Karl Sverkersson

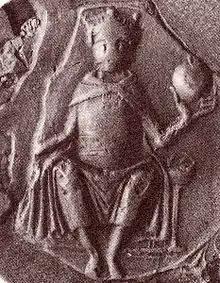
King Karl as shown on his seal

Karl Sverkersson or Charles VII ( – 12 April 1167) was the ruler of Götaland, and then King of Sweden from to 1167, when he was assassinated in a military attack by Knut Eriksson who then succeeded him as king.